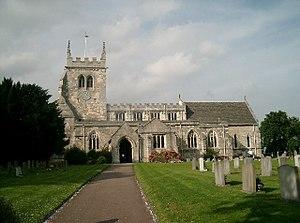
Sherburn in Elmet est un village et un civil parish du district de Selby dans le comté du Yorkshire du Nord. C'est l'un des trois lieux de la région à être explicitement associé avec l'ancien royaume celtique d'Elmet. Le village comptait 6 221 habitants selon le recensement de 2001.